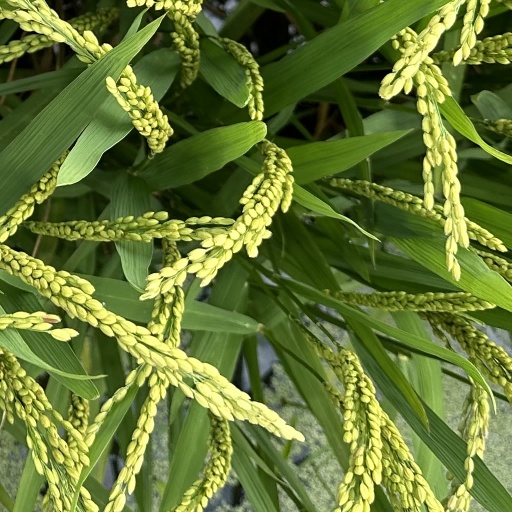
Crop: rice